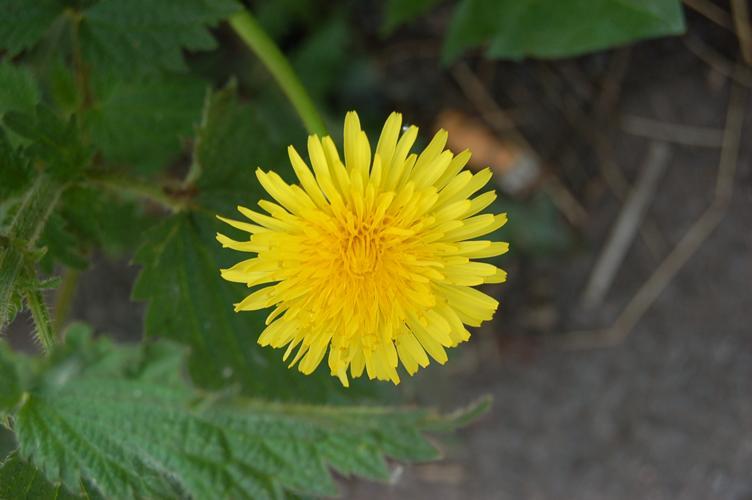
Label: common dandelion